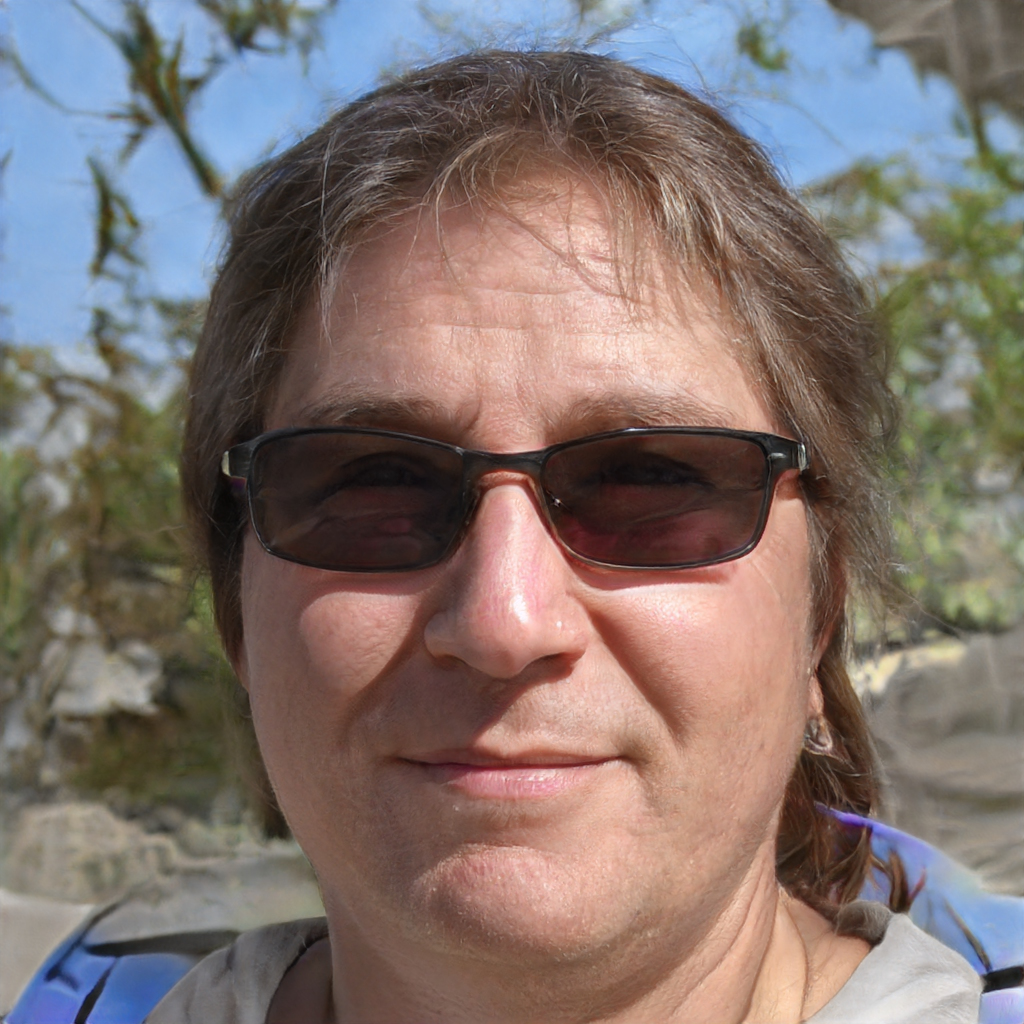
Gender: Female